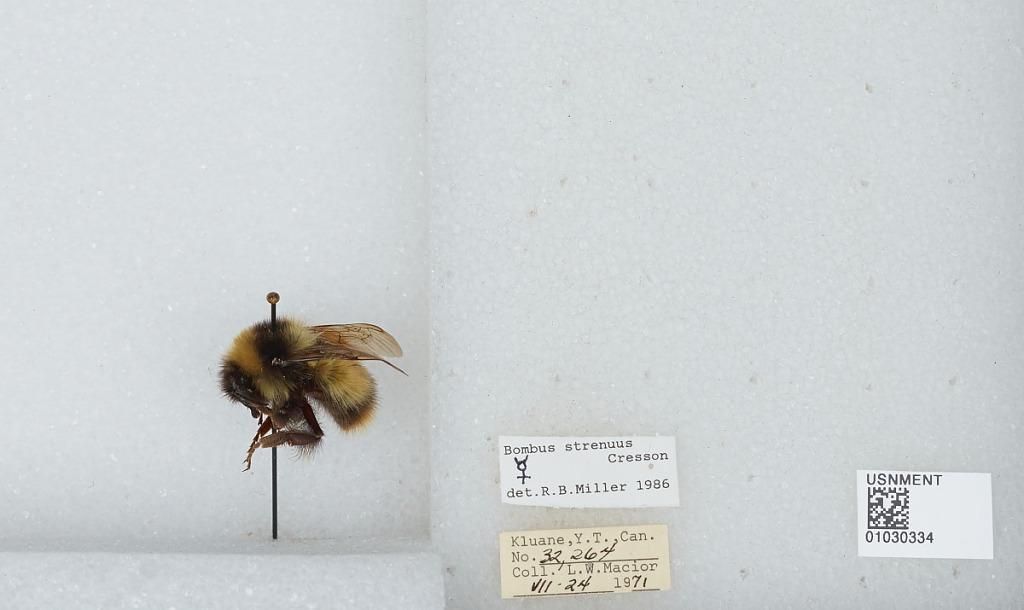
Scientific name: Bombus (Alpinobombus) neoboreus Sladen
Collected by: L. Macior
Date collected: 1971-7-24
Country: Canada
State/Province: Yukon Territory
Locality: Kluane
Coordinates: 60.75, -139.5
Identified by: Miller, R. B.